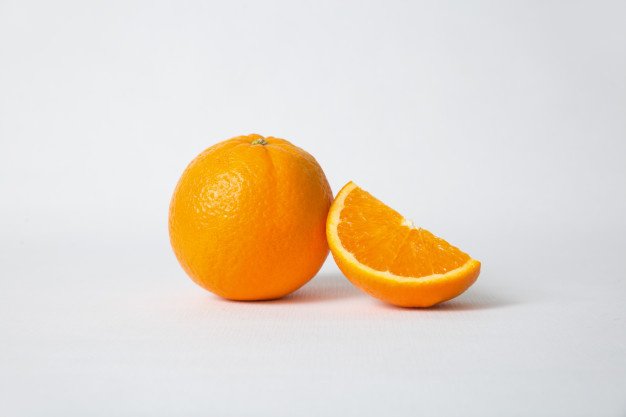
Label: Orange